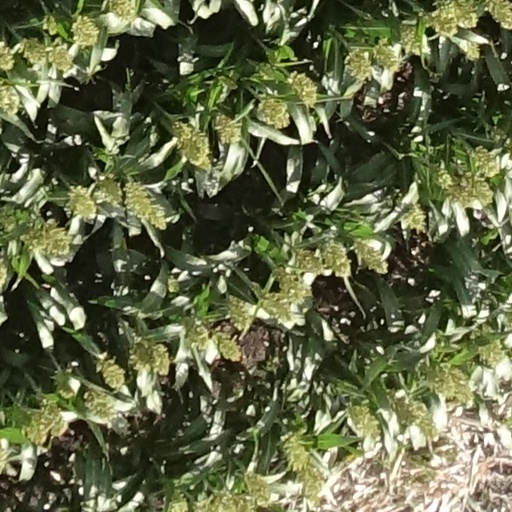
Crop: sorghum